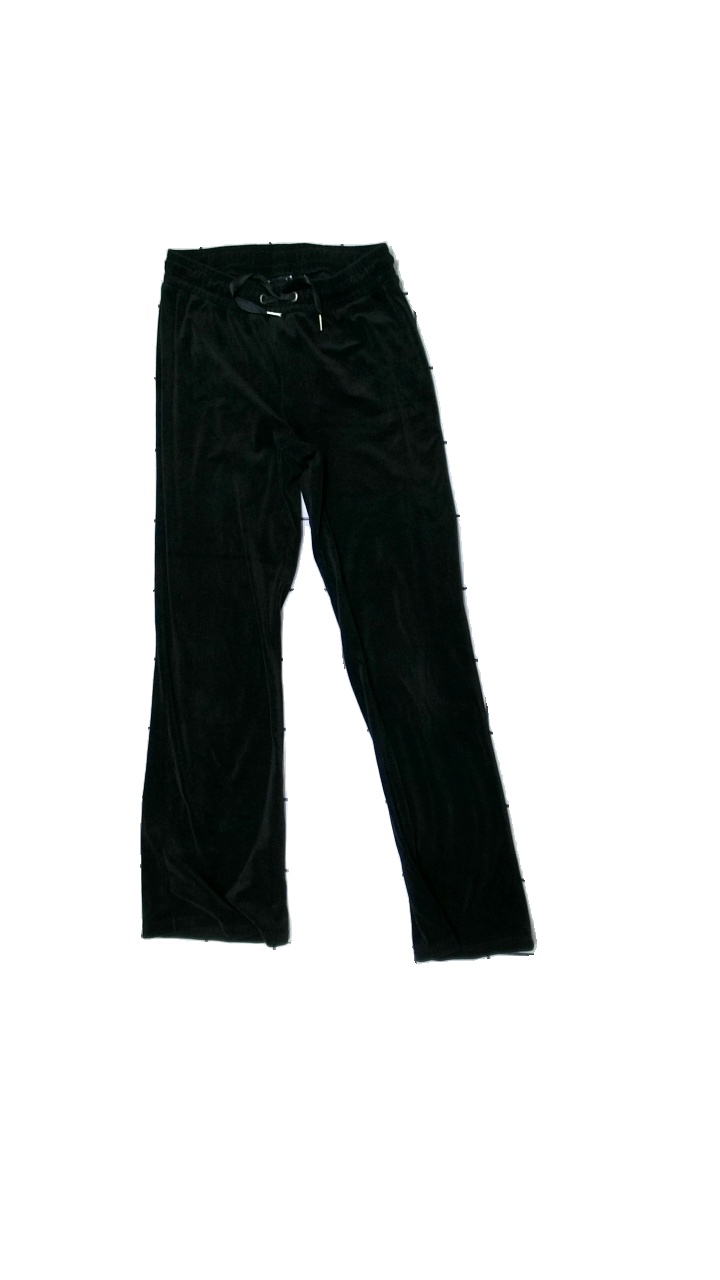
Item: Trousers (Ladies)
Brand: Gina Tricot
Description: black trousers
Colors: Grey
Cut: Regular
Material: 100% Polyester
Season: All
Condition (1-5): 5
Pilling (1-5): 5
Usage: Reuse
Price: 50-100